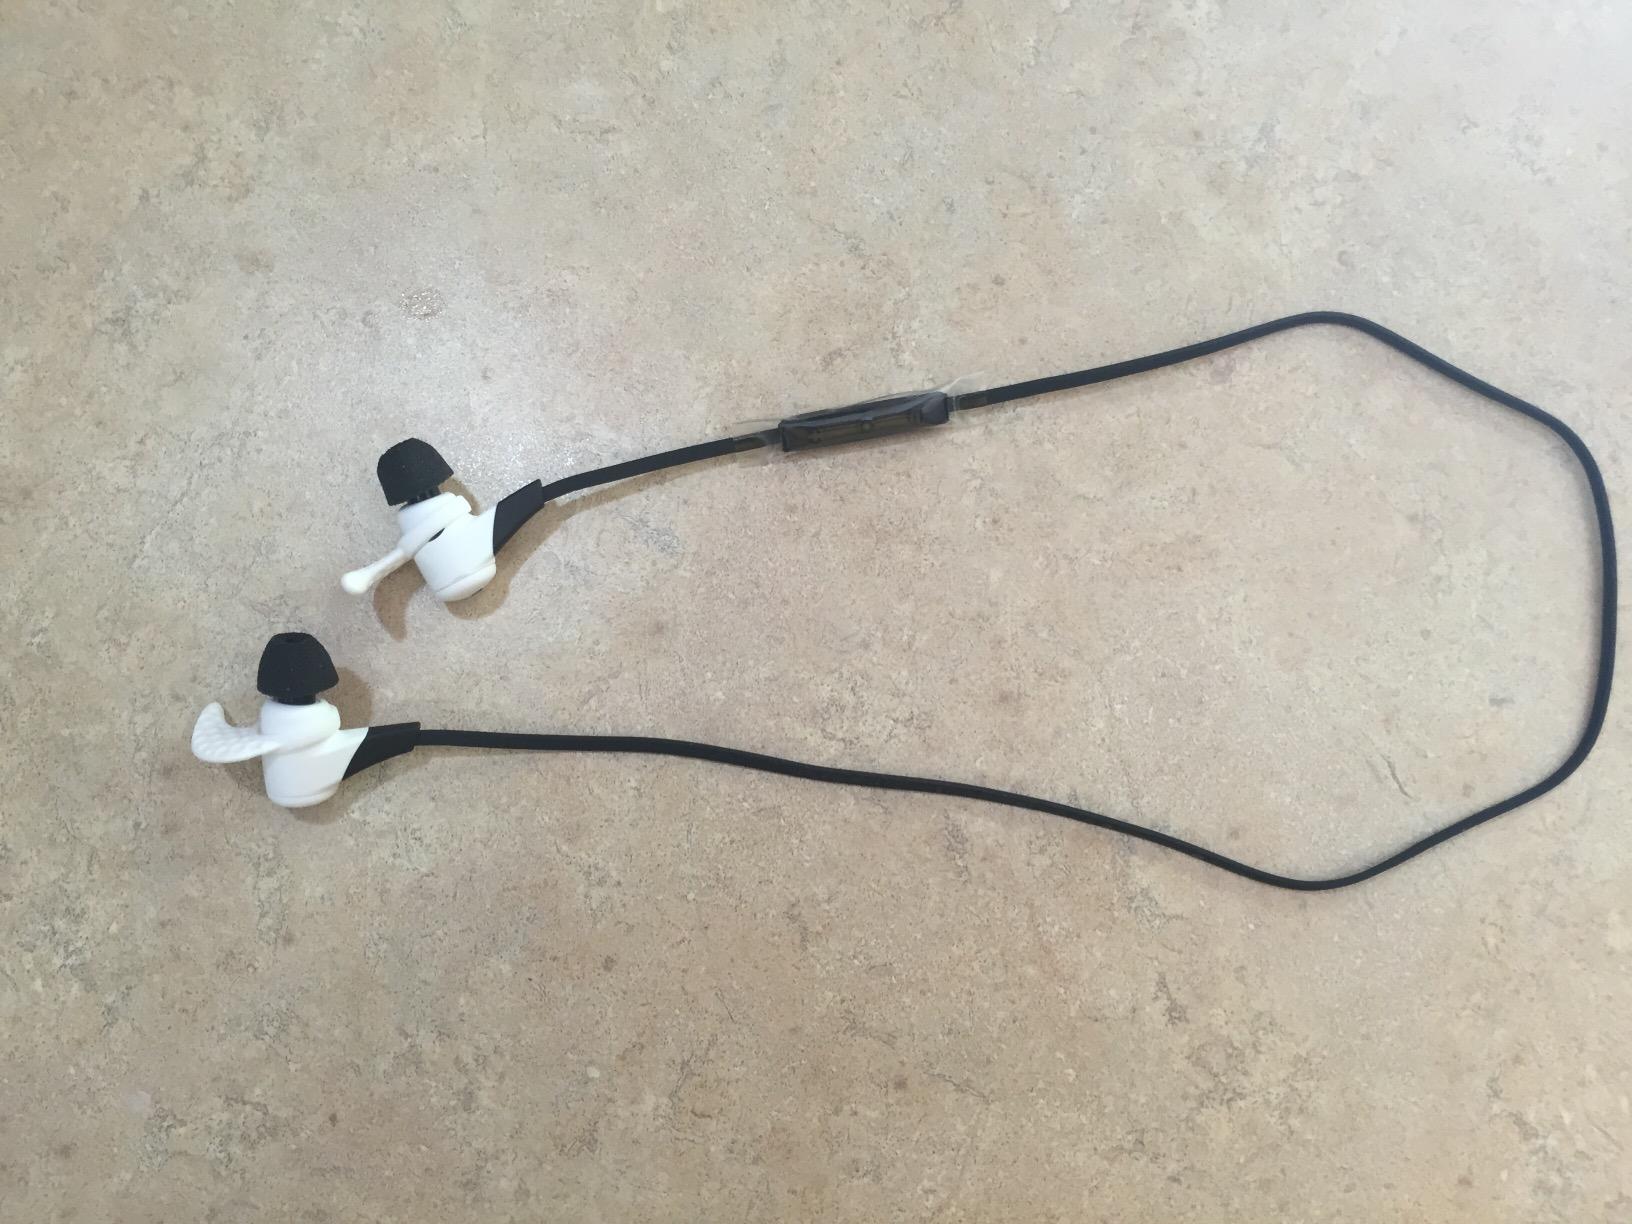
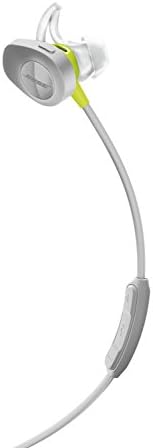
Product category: headphones
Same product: no